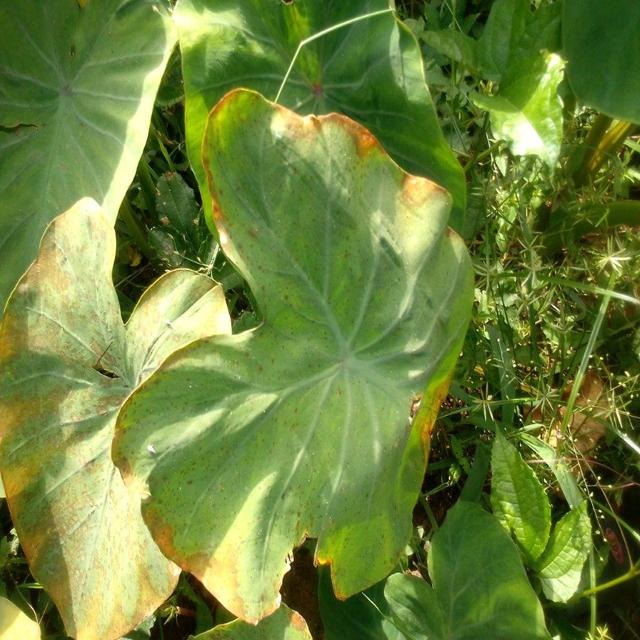
Label: Mid_Blight